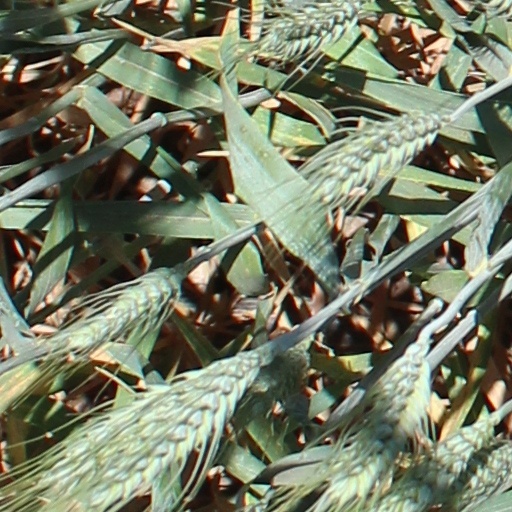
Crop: wheat